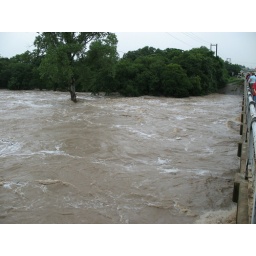
Looking up stream at the South fork of the San Gabrial river at Austin Ave. bridge in Georgetown, TX.